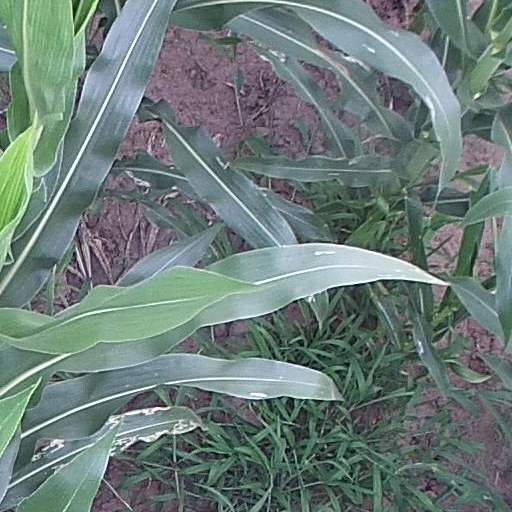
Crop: maize; corn